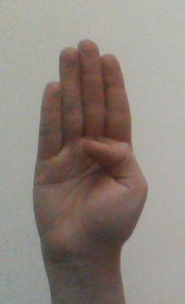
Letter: kaaf